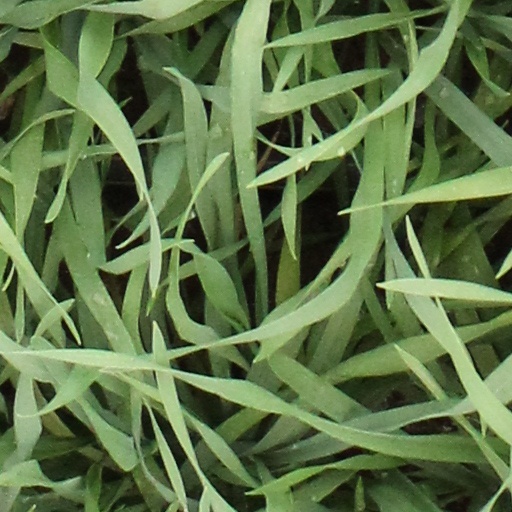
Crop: wheat